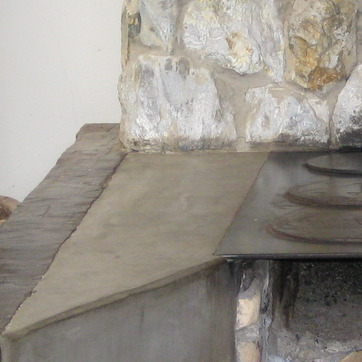
Material: stone